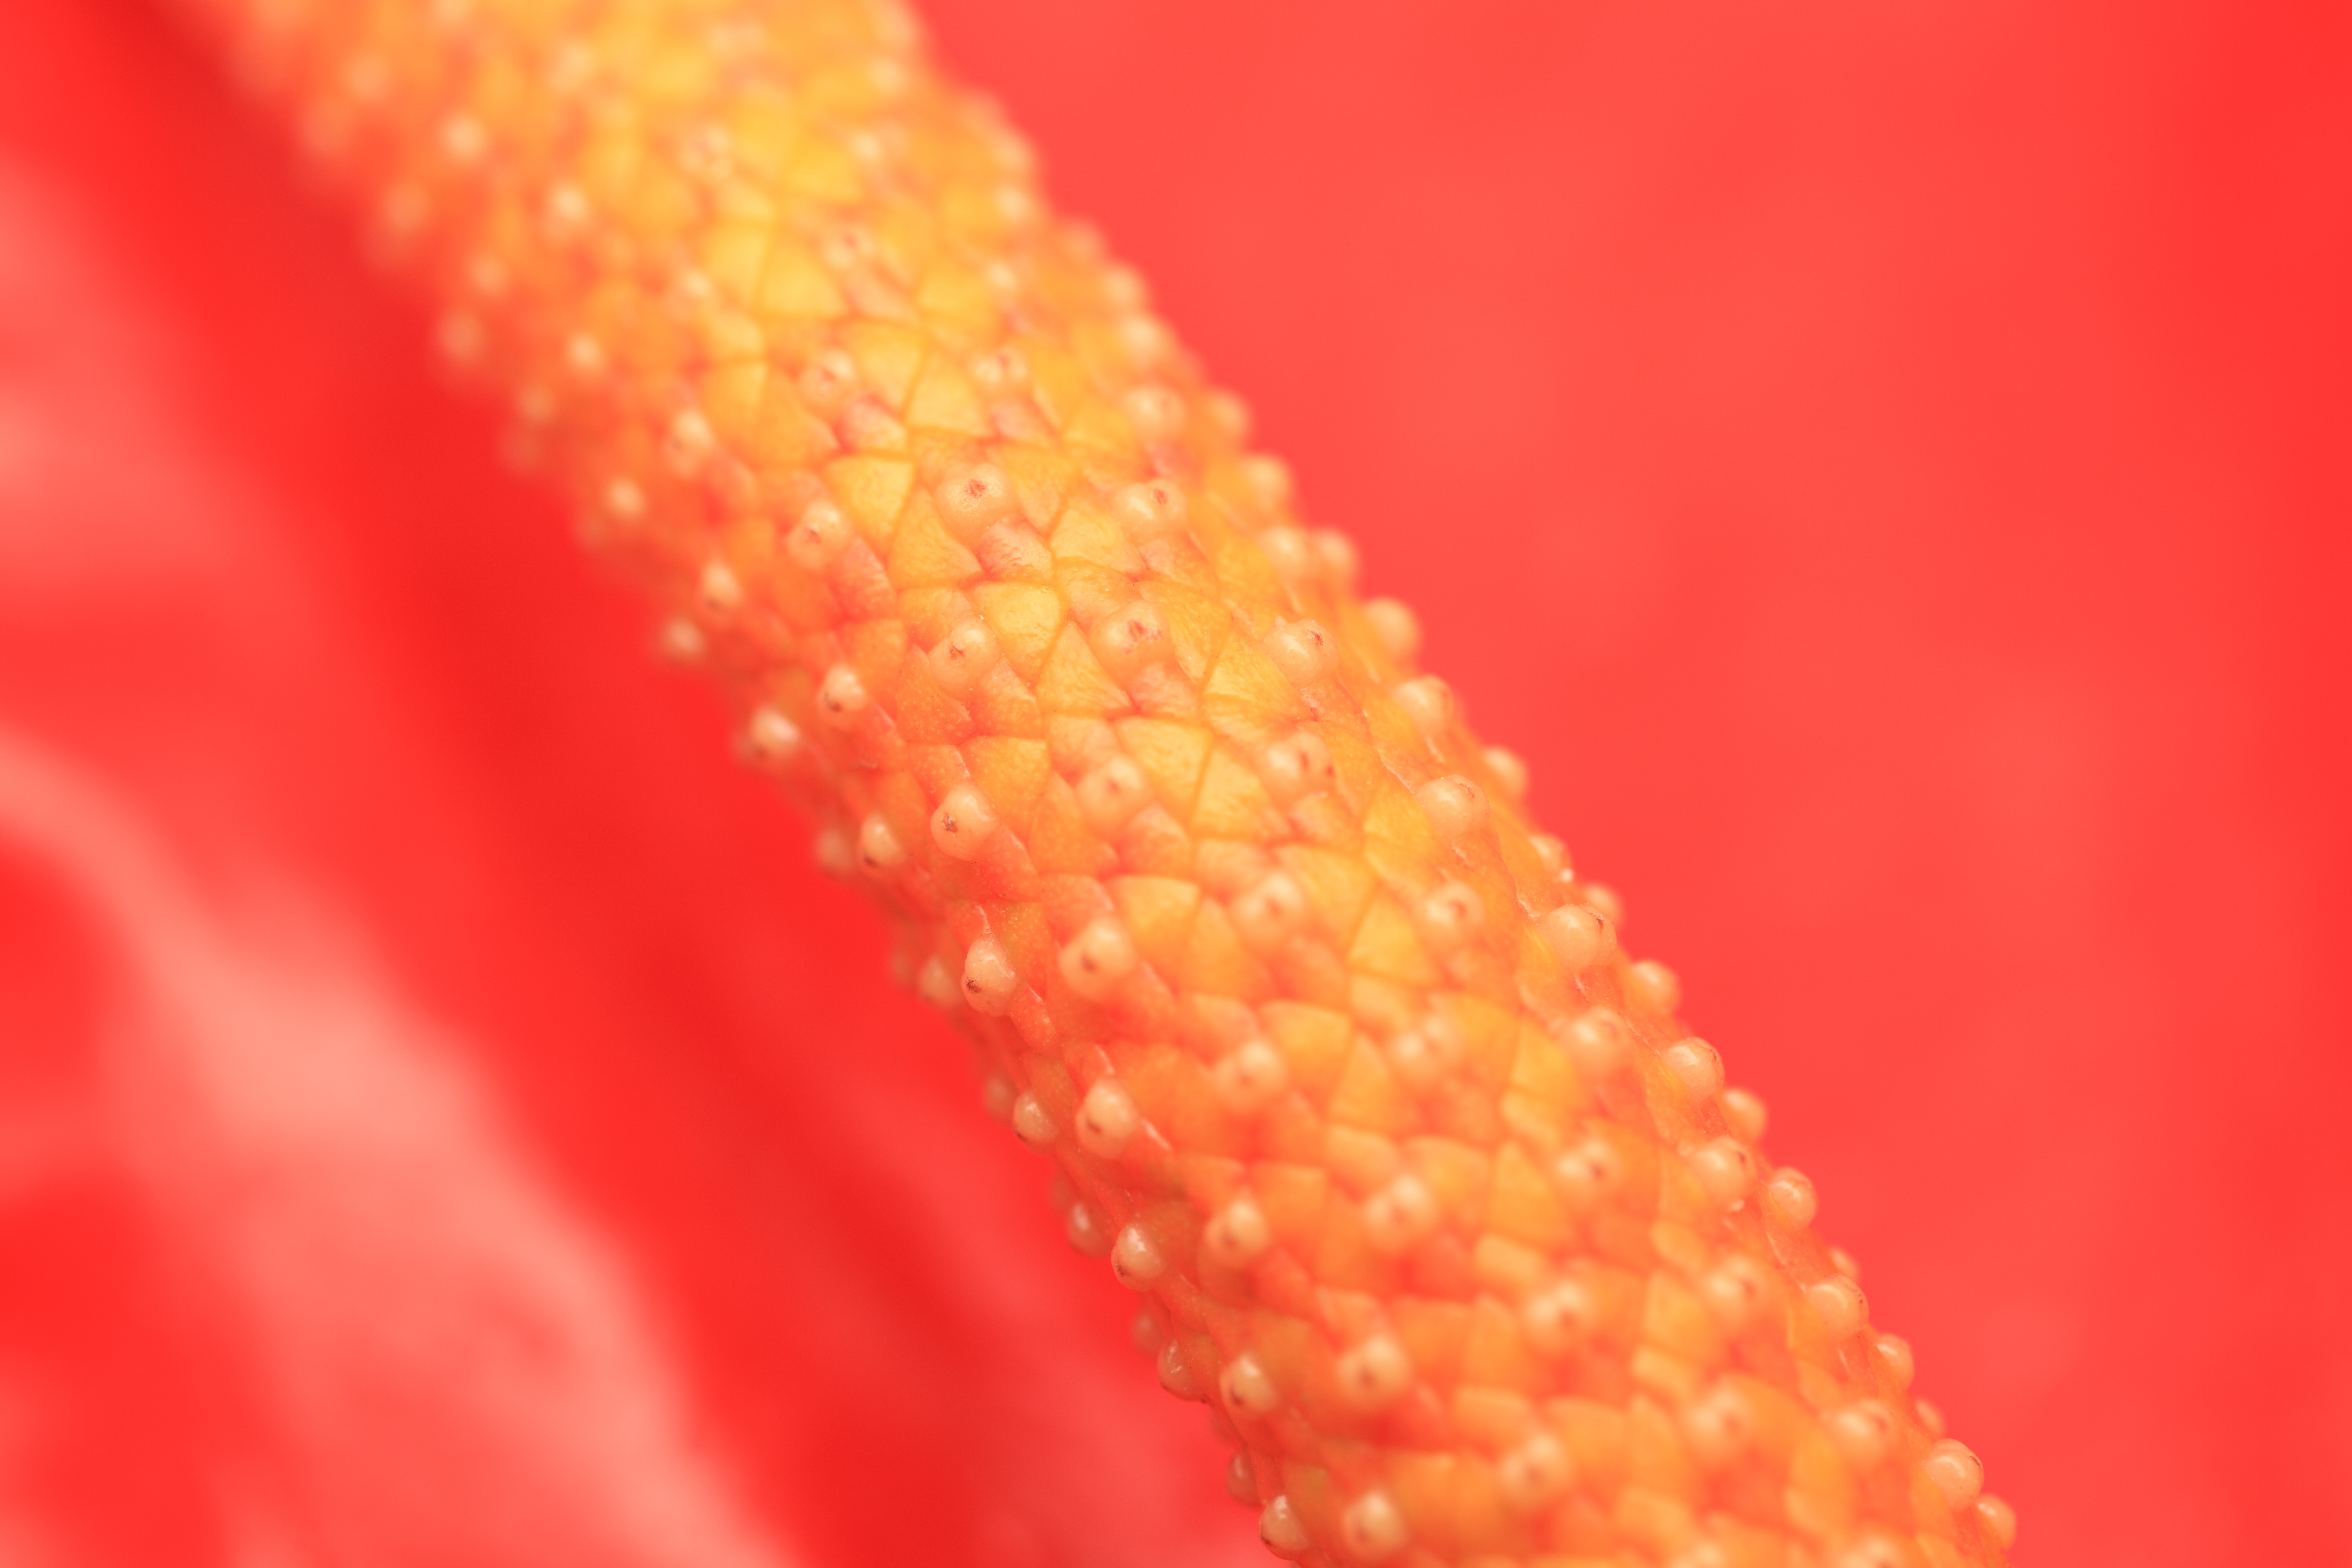
plant, flower, petal, boy, pollen, food, high, red, close up, anthurium, 5d, hires, markii, hi, res, resolution, gunma, maebashi, gunmaflowerpark, flamingoflower, macro photography, corn on the cob, flowering plant, grass family, land plant